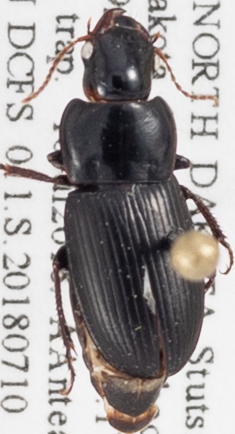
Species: Harpalus somnulentus
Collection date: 2018-07-10
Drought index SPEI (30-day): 0.37
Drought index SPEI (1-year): -0.446
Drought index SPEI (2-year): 0.016